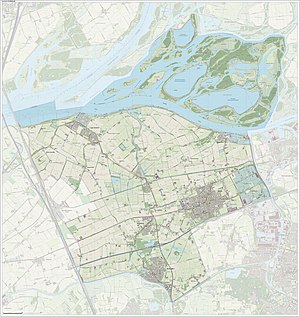
Drimmelen
Drimmelen er en kommune og en by i den sydlige provins Noord-Brabant i Nederlandene.